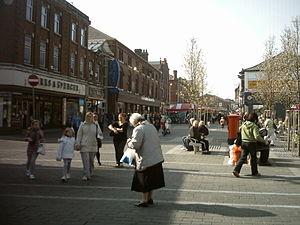
Castleford est l'une des cinq villes qui composent le District métropolitain de la cité de Wakefield, situé dans le Yorkshire de l'Ouest en Angleterre. La ville compte environ 40 211 habitants. Il y a deux gares ferroviaires; Castleford et Glasshoughton.